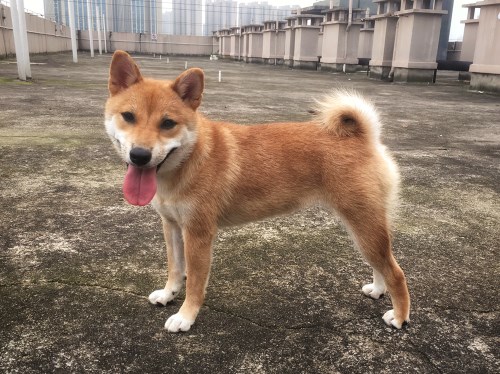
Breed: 1043-n000001-Shiba_Dog